Maksim Kreisman

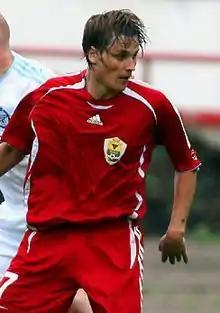
Maksim Sergeyevich Kreisman

Maksim Sergeyevich Kreisman (born 14 November 1976) is a former Russian professional footballer.